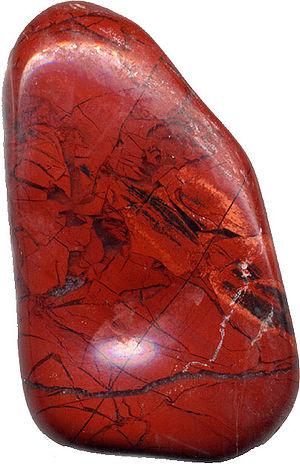
Axpe Atxondo en basque ou Axpe Achondo en espagnol est une commune de Biscaye dans la communauté autonome du Pays basque en Espagne.